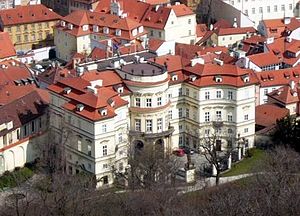
Tysklands genforening / Tidlig fase
Palais Lobkowitz - Den tyske ambassade i Prag